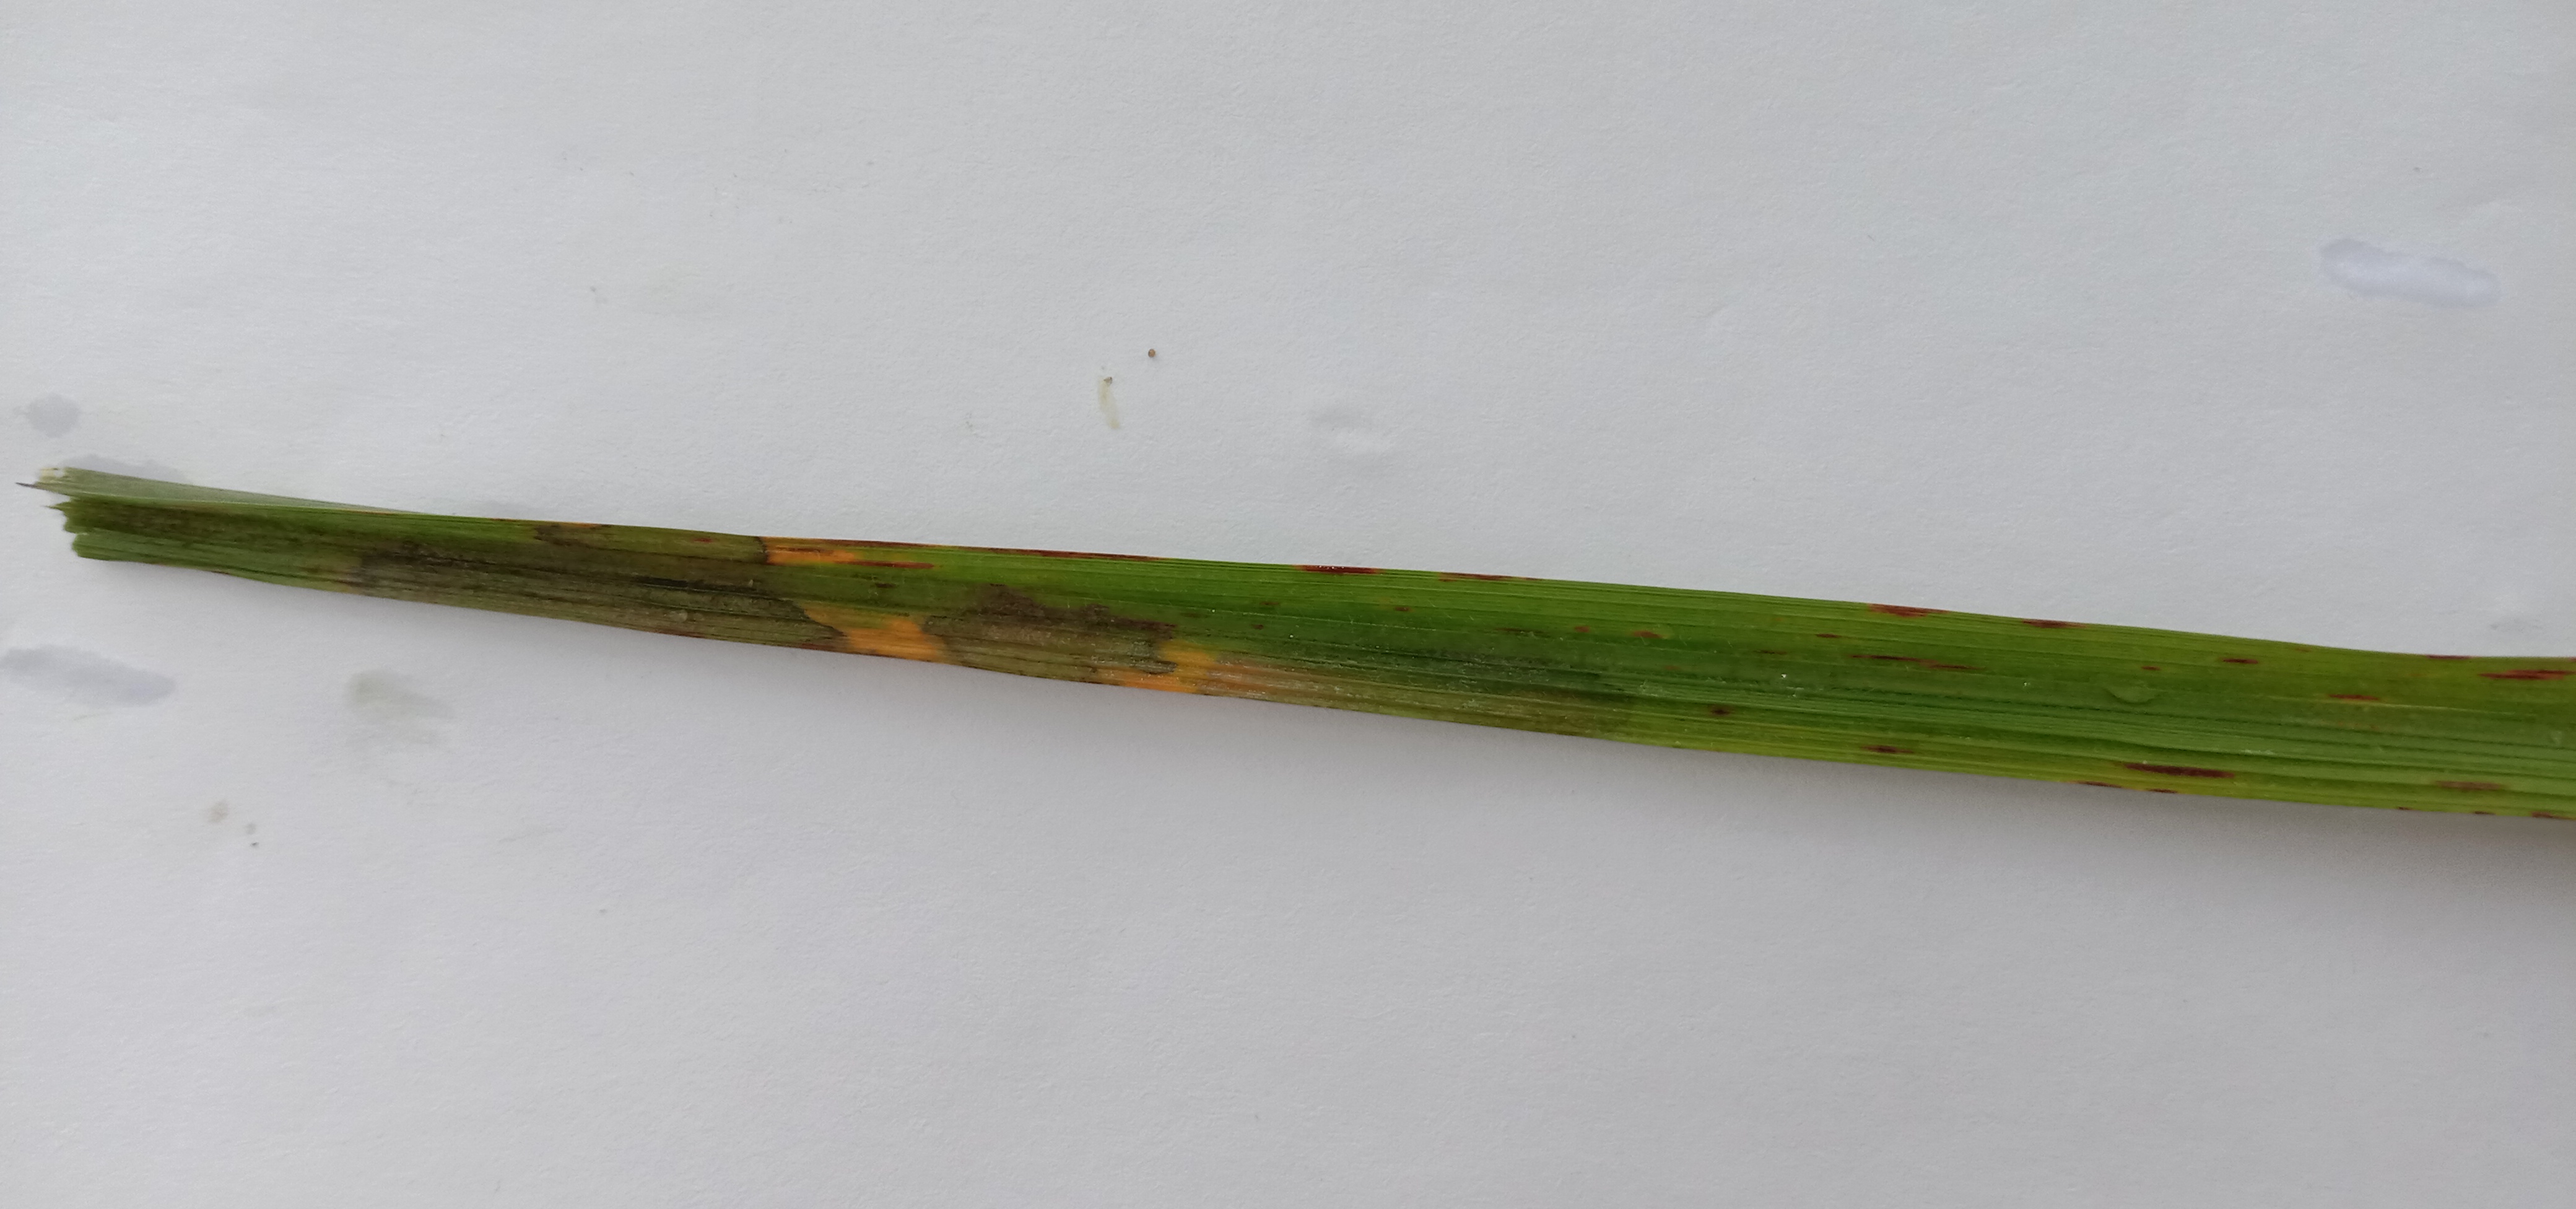
Label: Rice___Brown_Spot